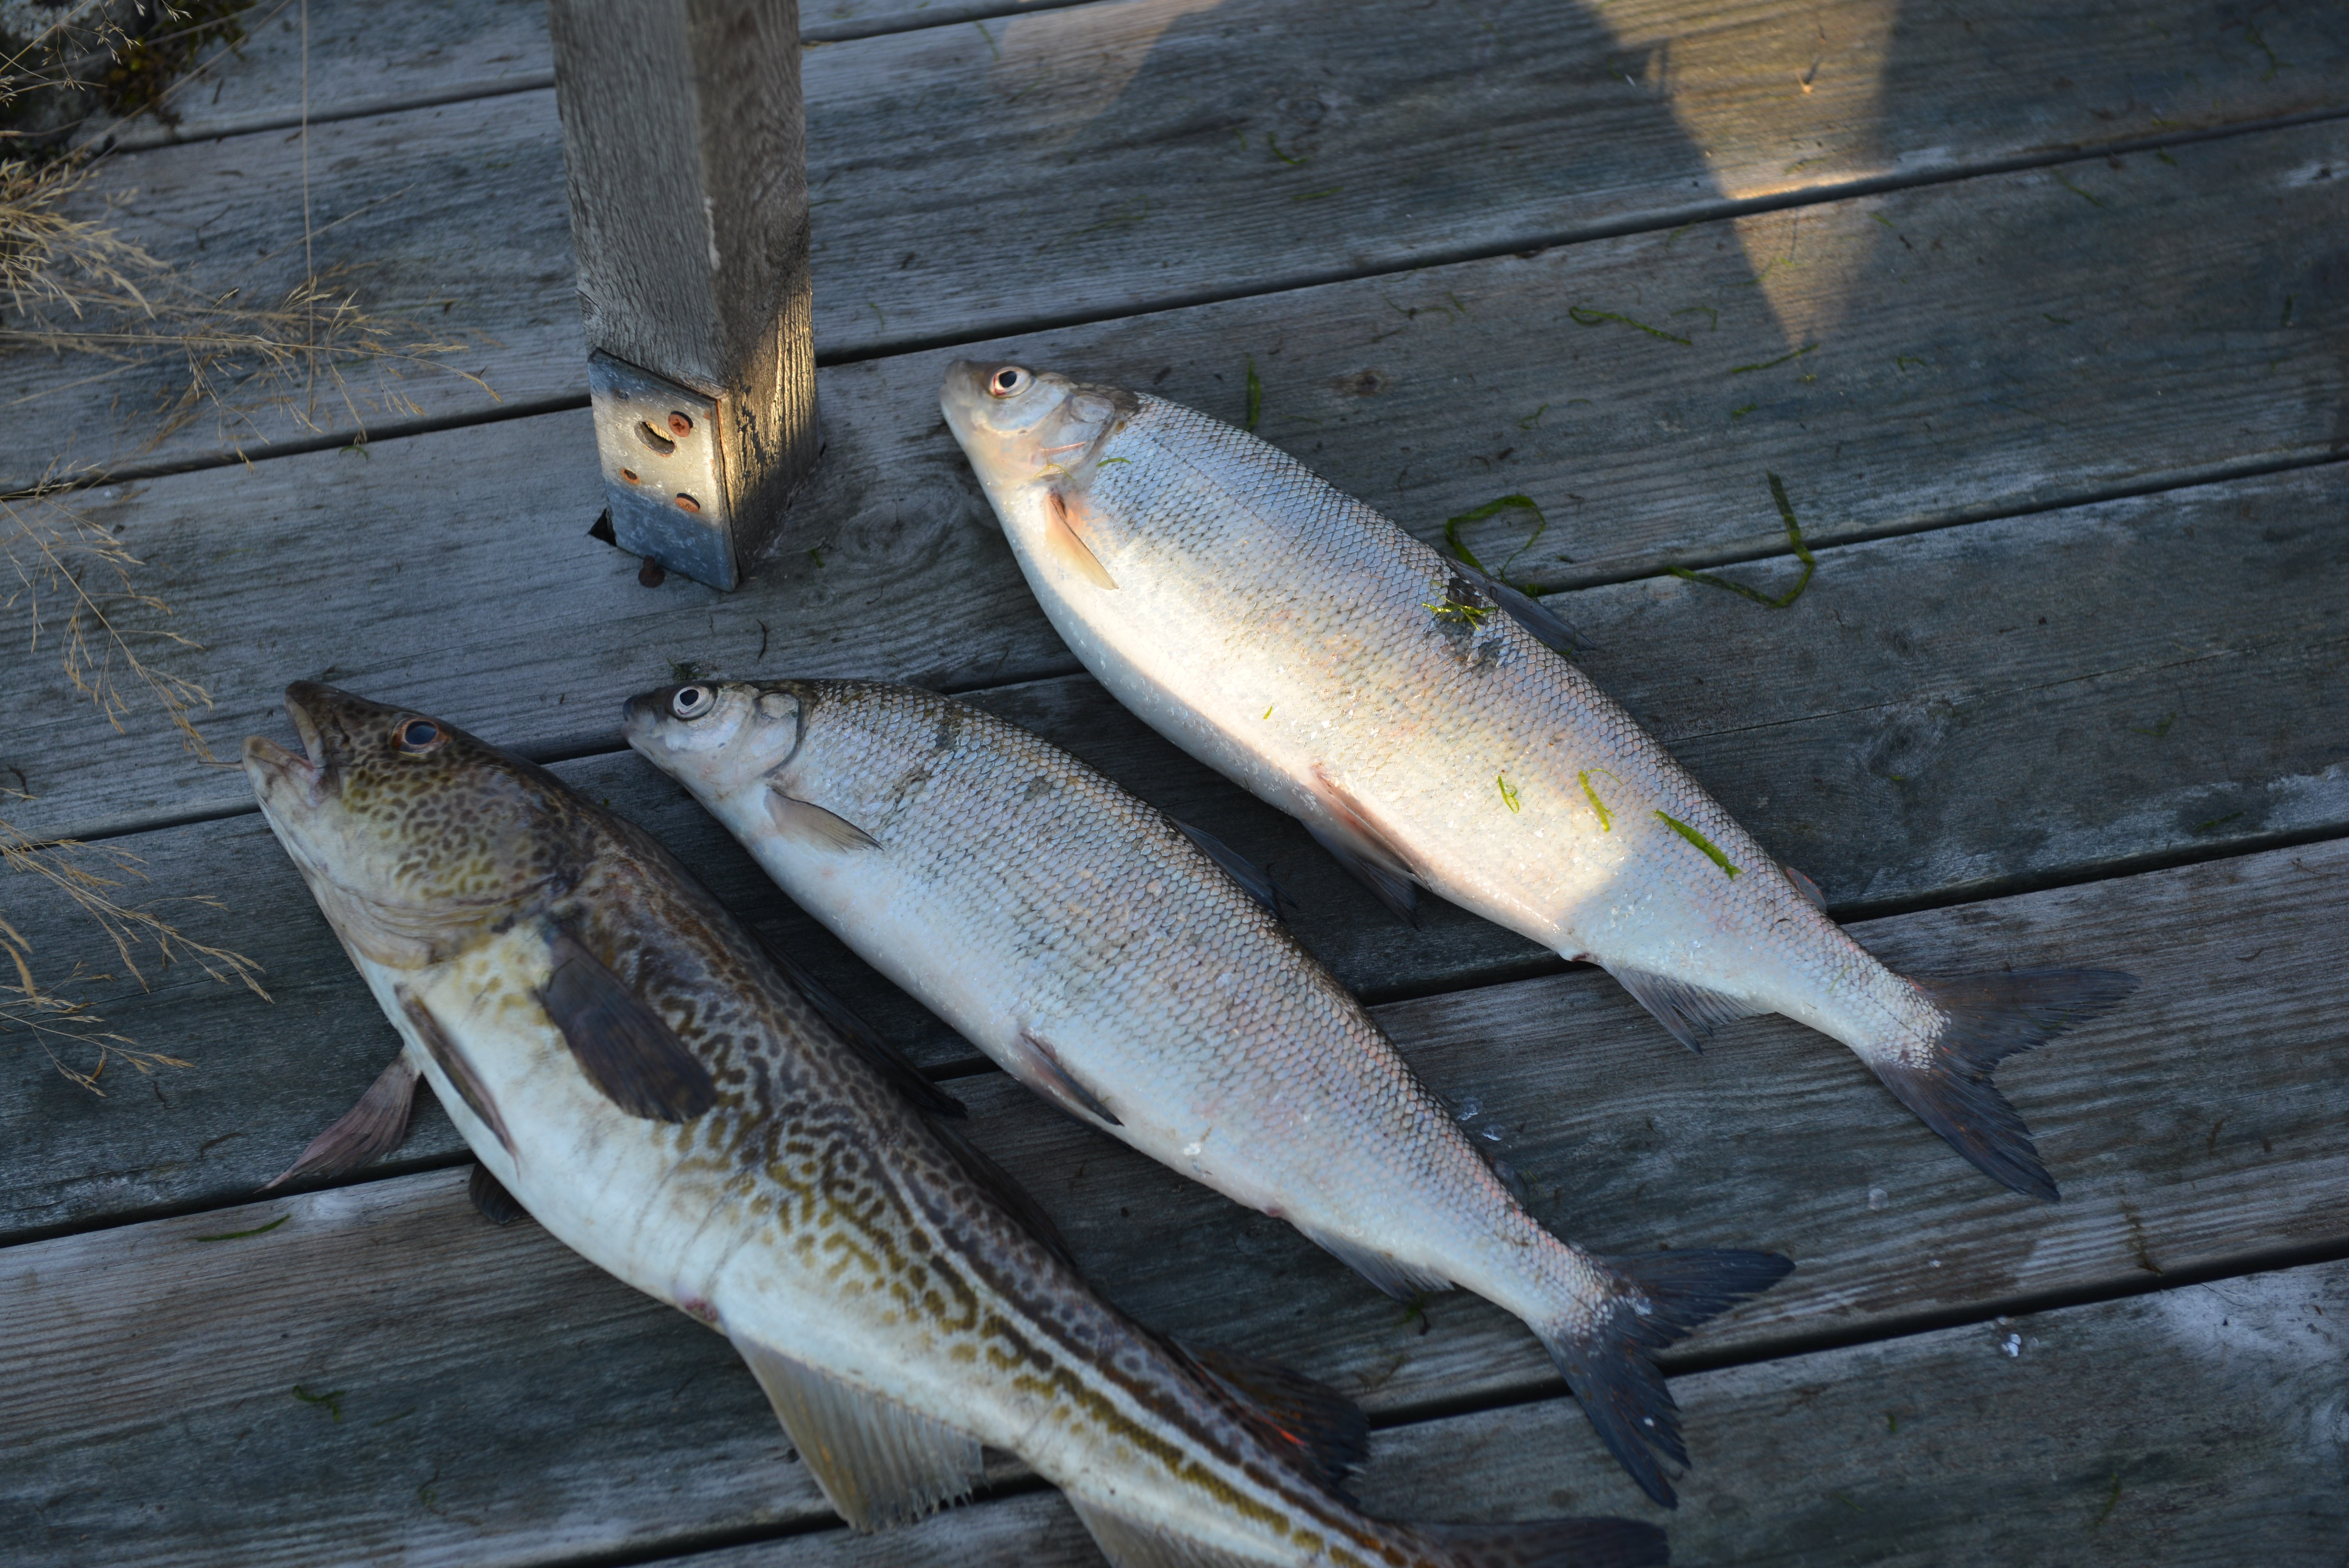
sea, nature, recreation, fishing, fish, fauna, trout, cod, northern pike, outdoor recreation, recreational fishing